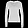
Label: Pullover